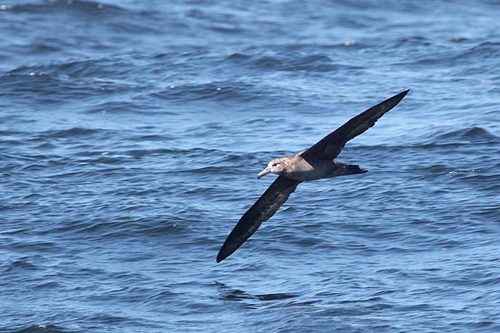
this bird has a grey body with black wings and a large beak.
a gray bird with a long gray bill that curves downward at the end is flying over the ocean.
a larger bird has a grey long beak, black wings, and a grey body.
this bird has a grey bill, a grey belly, and black and grey wings.
a bird with a large head, and large hooked bill, with gray plumage and black wings.
a large bid with black wings and inner and outer retrices, and grey feathers covering the rest of its body.
this particular bird has a belly that is gray with patches of orange
this bird is black with white and has a long, pointy beak.
the bird has a large bill that is curved and long wingbars that are brown.
this bird has wings that are grey and has a big bill
Species: Black Footed Albatross